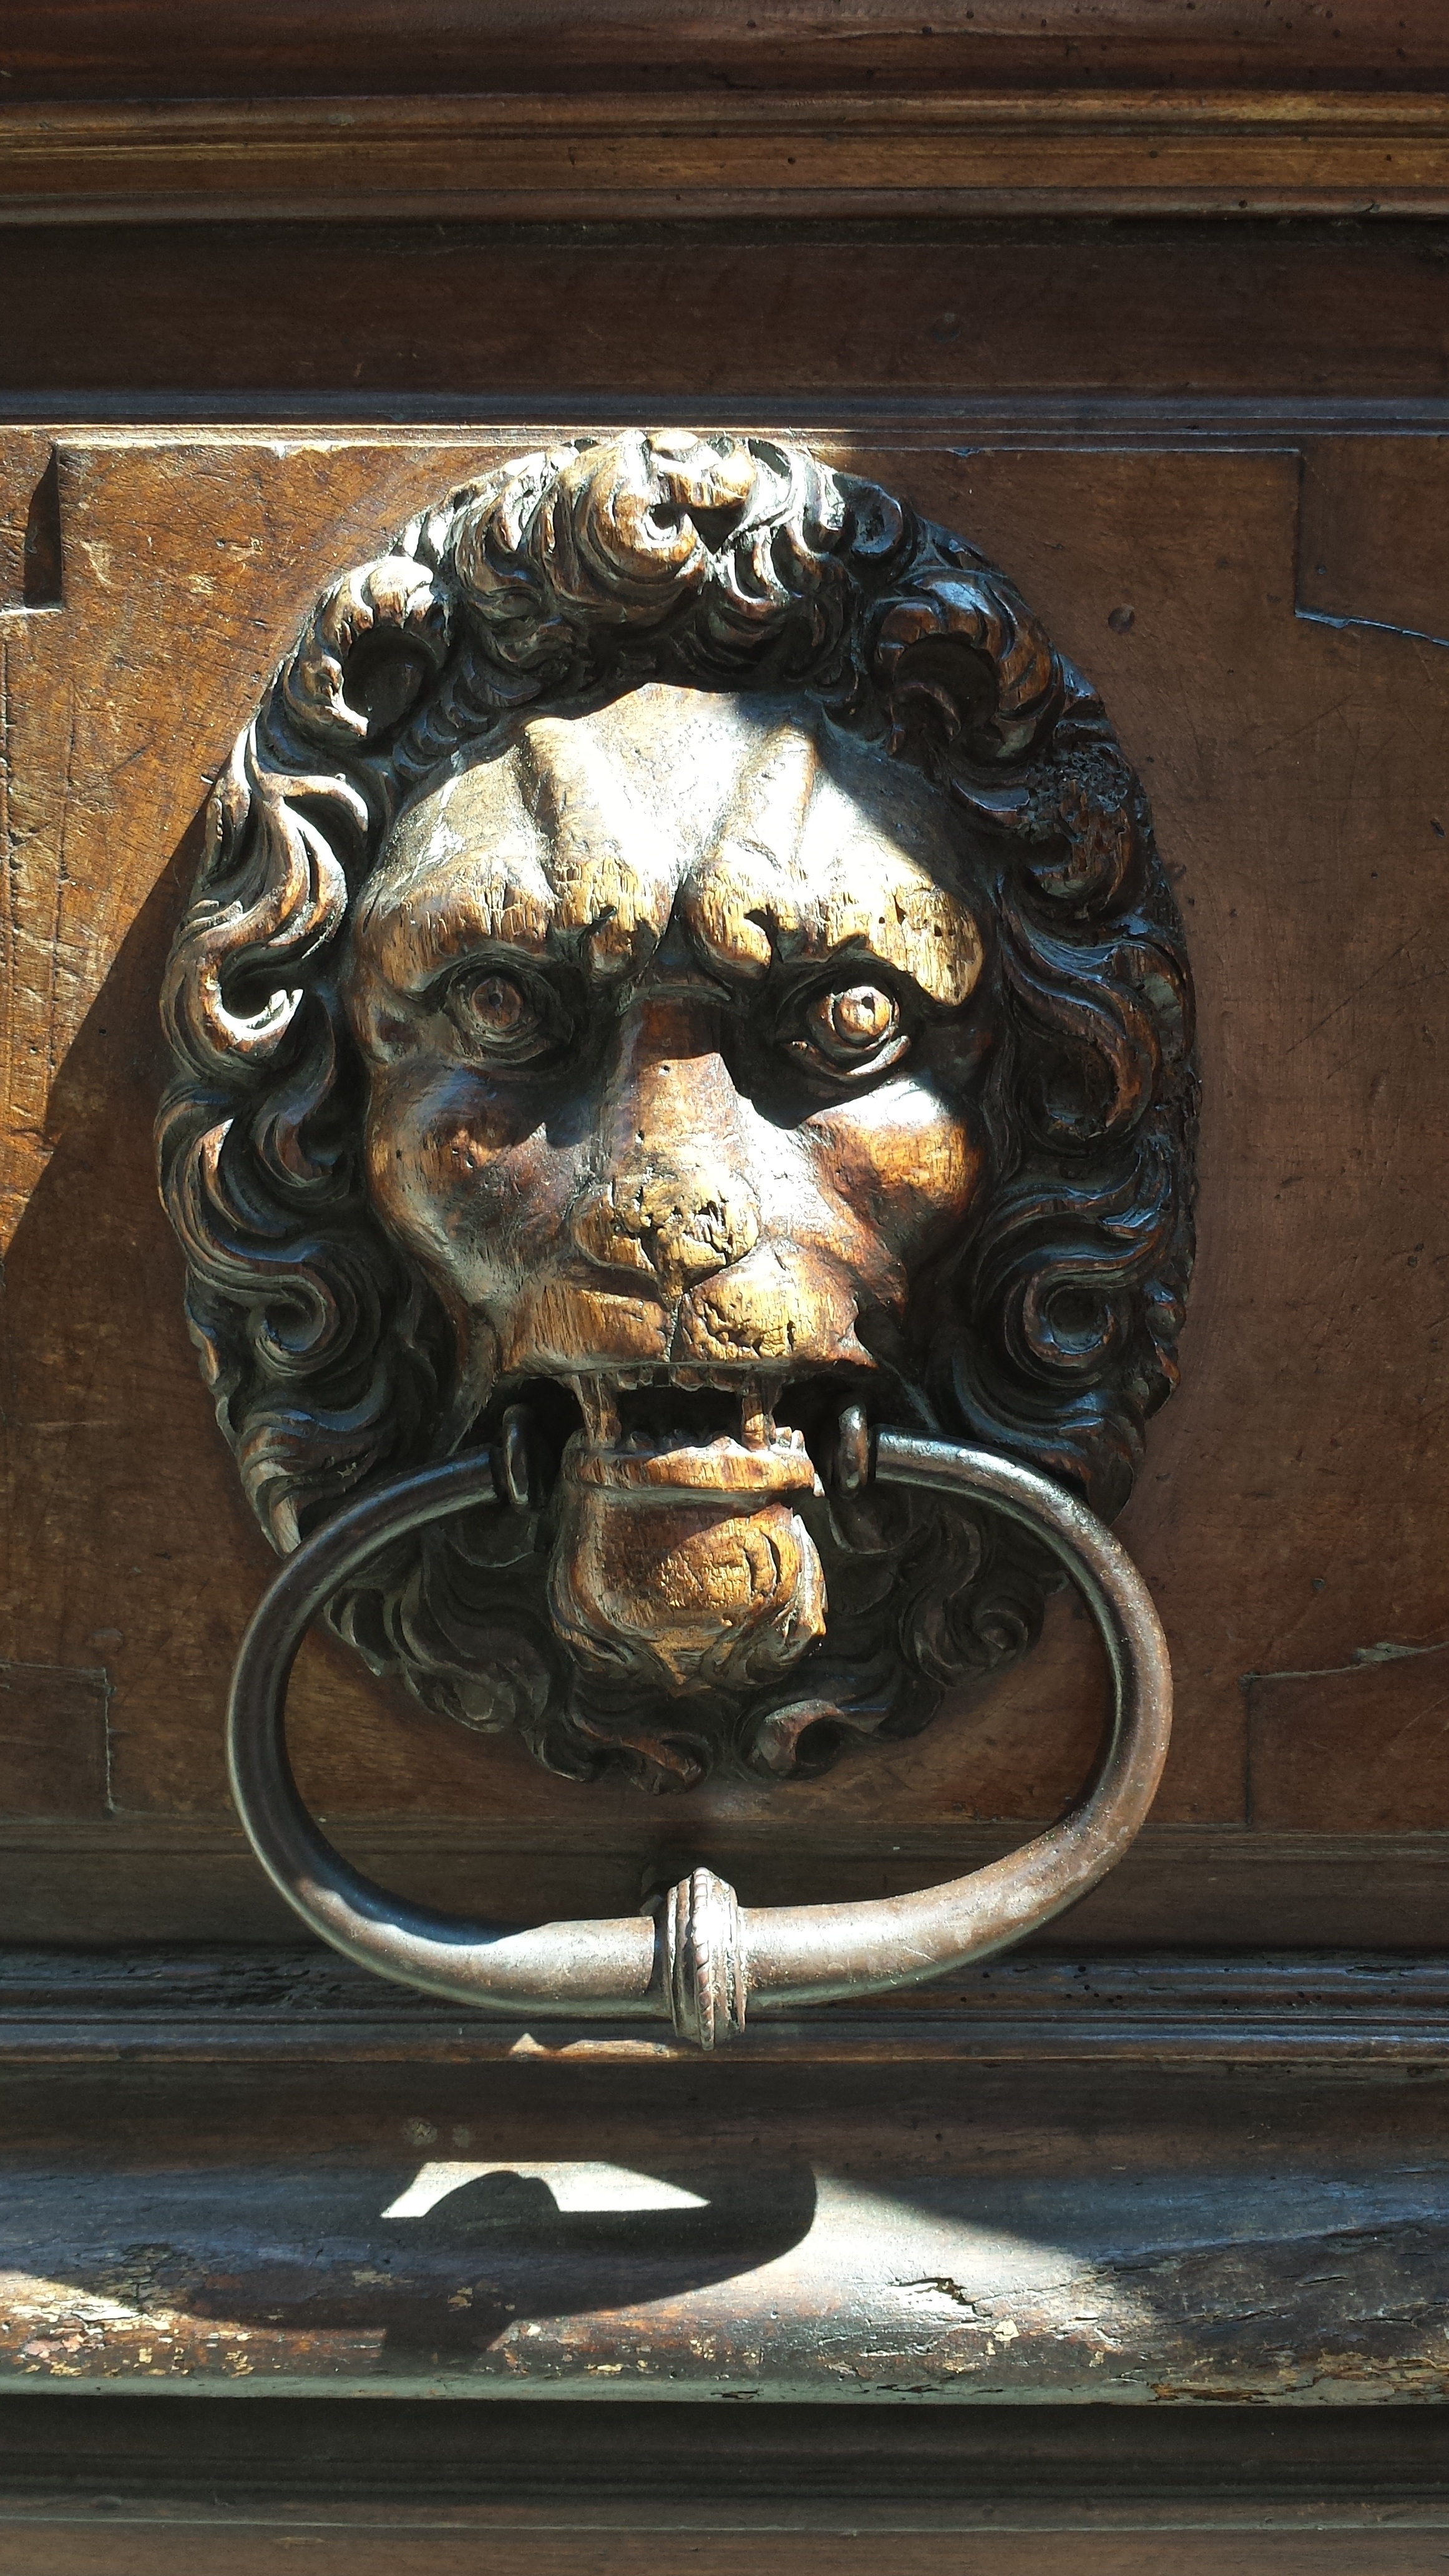
architecture, wood, old, monument, statue, entrance, metal, door, lion, painting, sculpture, art, temple, ornate, knob, wooden, carving, old door, knocker, door handle, ancient history, laberinth